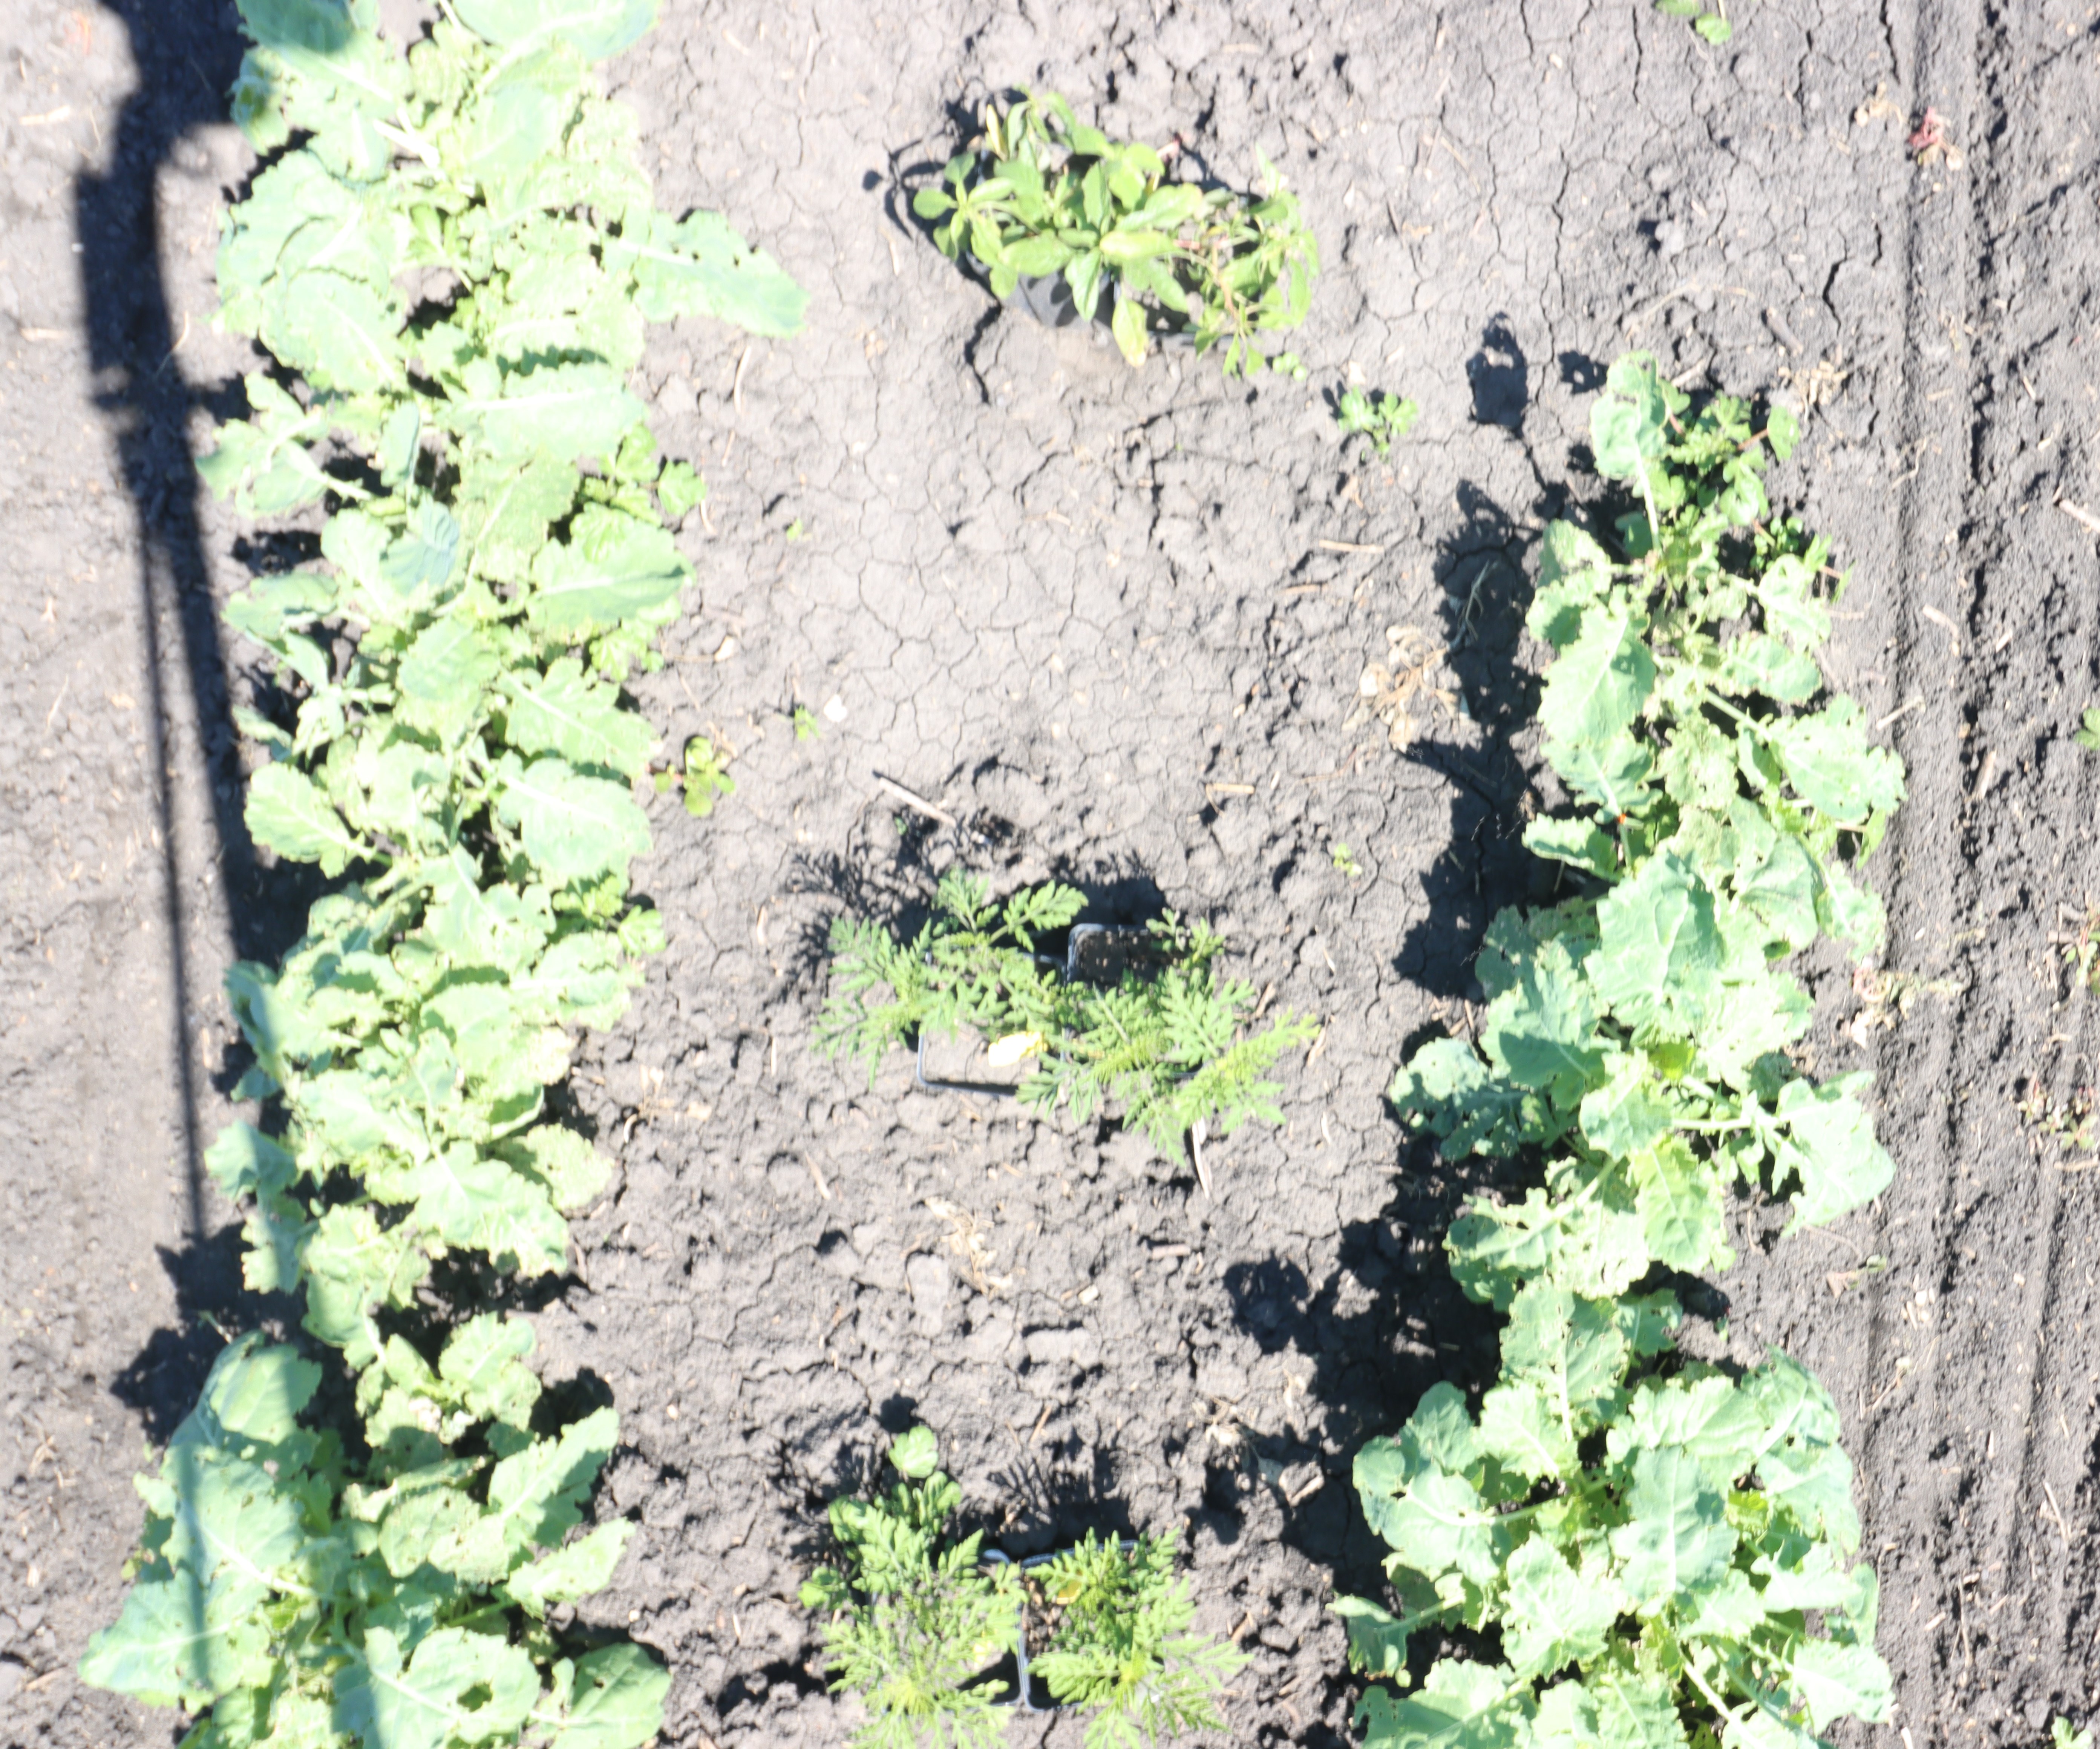
Crop: Canola
Objects: Canola, Canola, Canola, Canola, Canola, Canola, Canola, Waterhemp, Waterhemp, Ragweed, Ragweed, Ragweed, Ragweed